Christopher Smart

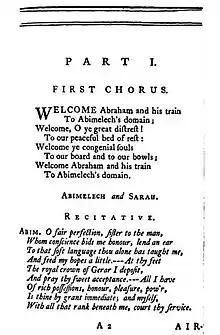
First page of "Abimelech" (1768)

Smart, throughout his career, published many known works. Although his works are far too many to list, a few of his most famous and important publications during his life include: